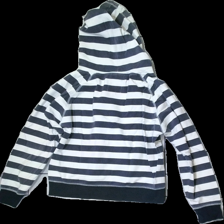
View: back
Type: Hoodie
Category: Ladies
Brand: Not in the list
Brand text on label: Free soul
Colors: White, Blue
Material: 55% Cotton 45% Polyester
Pattern: Striped
Cut: Regular
Size: L
Season: All
Price range: <50
Recommended usage: Export
Description: Striped hoodiewith print